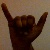
The image shows a hand gesture representing the letter 'Y' in Indian Sign Language.